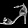
Label: Sandal